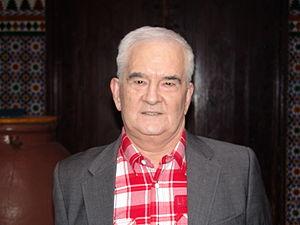
Carlos António Castro né le 5 octobre 1945 et mort le 7 janvier 2011, était une personnalité de la télévision et un journaliste portugais qui, pendant plus de 35 ans, couvrait principalement les potins sur les musiciens, les acteurs et les célébrités. Il est devenu bien connu après être passé à la télévision et avoir participé au Big Show SIC, présenté par João Baião, dans les années 1990.